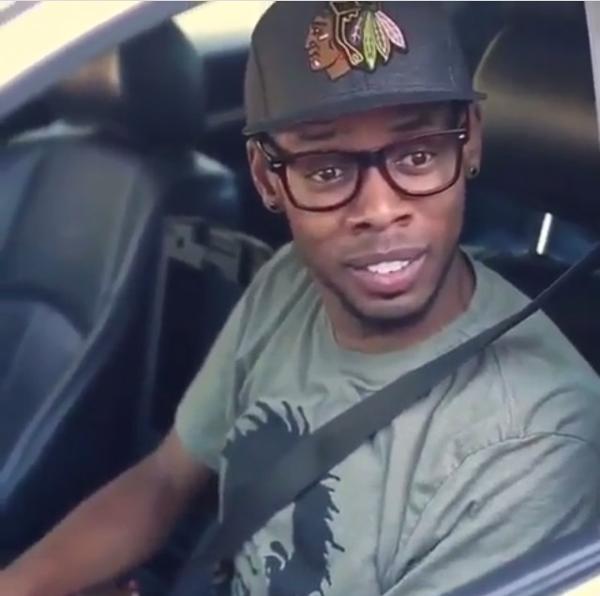
回答: 彼女が「化粧直してるく」と言ってから5日。今思えば何故車でしなかったのかな?